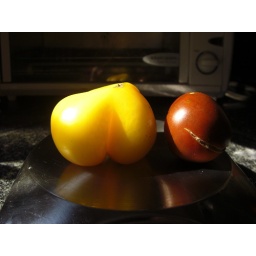
Heirloom tomatoes that cracked and I picked them green and ripened them in a paper bag